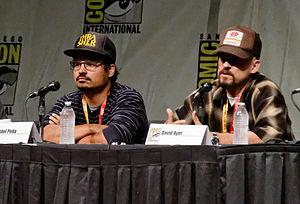
End of Watch, ou La Force de l'ordre au Québec, est un film policier américain de David Ayer sorti en 2012. Tourné avec un très petit budget, il a rencontré un succès critique et rapporté 53 millions de dollars.